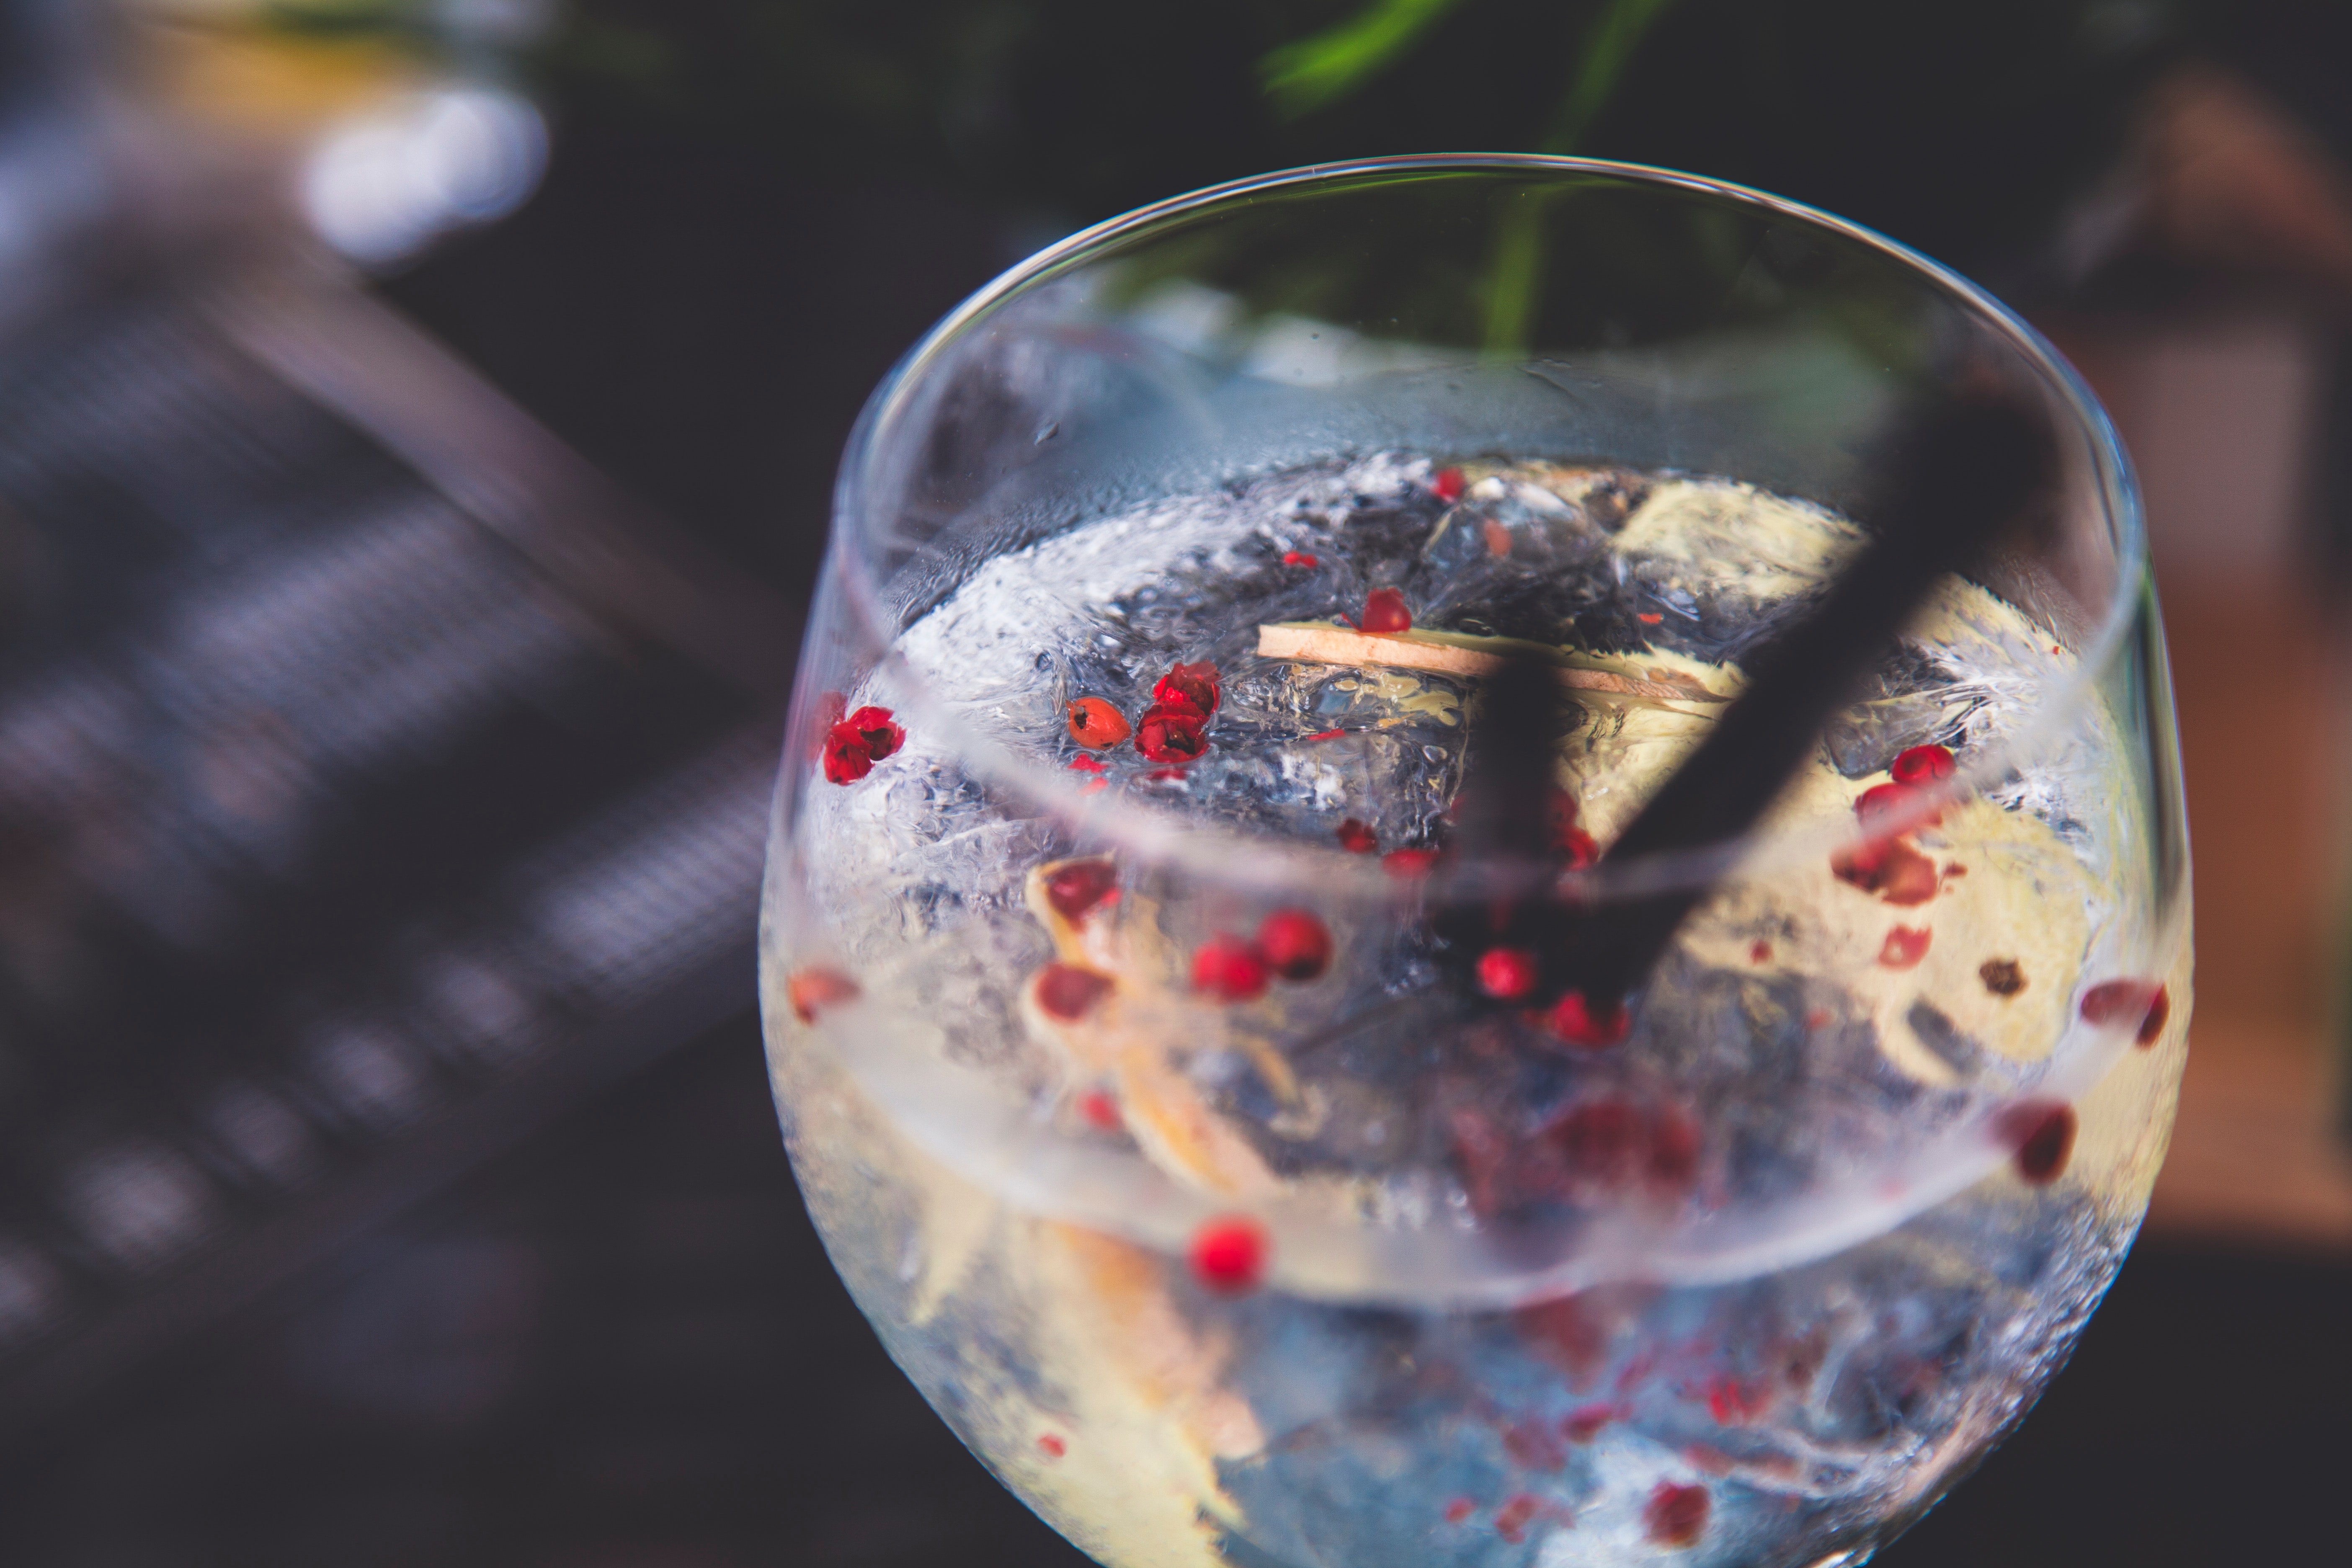
red, glass, organism, Transparent material, drink, gin and tonic, stemware, wine glass